Muzzle (mouth guard)

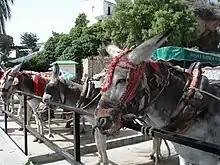
Donkeys wearing muzzles

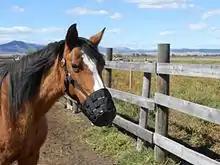
A grazing muzzle on a horse

Certain muzzles are used on horses and related animals, usually to prevent biting or cribbing.